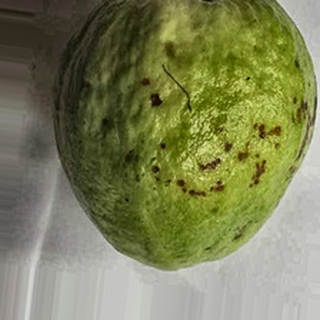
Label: guava_anthracnose